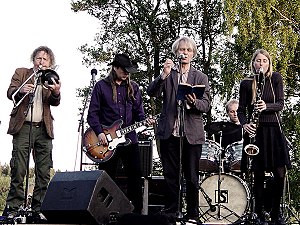
Singvogel
Foto Hreinn Gudlaugsson (2010)
Singvogel er et dansk rockband der blev dannet i december 2001 af klarinettisten og elorgelspilleren Lotte Maxild og tekstforfatter, sanger og guitarist Andreas Hansen, der begge kom fra en fortid i det århusianske band Vildensky. Efter cirka et halvt år startede bandet, der i mellemtiden var blevet udvidet med Jens Balder på trækbasun og Jørgen Holm på trommer, et samarbejde med den århusianske poet Peter Laugesen, og dette resulterede i debutalbummet Hotellet Brænder.